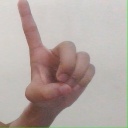
अक्षर: ड